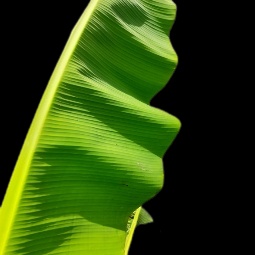
Label: Calcium